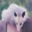
Label: possum